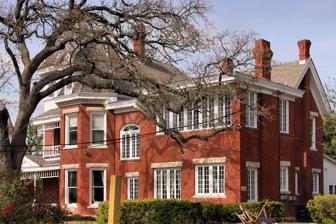
Building: Sheeks–Robertson House
Country: United States of America
Year built: 1897
Historic house in Texas, United States United States historic place Sheeks–Robertson House U.S. National Register of Historic Places The Sheeks–Robertson House in 2014 Show map of Texas Show map of the United States Location 610 West Lynn Street, Austin, Texas Coordinates 30°16′29.30″N 97°45′45.55″W / 30.2748056°N 97.7626528°W / 30.2748056; -97.7626528 Built 1897 NRHP reference No. 76002073 Added to NRHP June 24, 1976 The Sheeks–Robertson House is a historic home in downtown Austin, Texas . The home is located at Sixth Street and West Lynn. It was added to the National Register of Historic Places in 1976. References ^ Betty Baker Rules: Austin Chronicle, April 2, 2004 v t e City of Austin Slogan: Live Music Capital of the World Attractions Austin Zoo Circuit of the Americas Darrell K Royal–Texas Memorial Stadium Dell Diamond Driskill Hotel Frank Erwin Center NLand State Capitol Texas Governor's Mansion Treaty Oak UFCU Disch-Falk Field University of Texas Tower Zach Theatre History 1839 city plan 1928 city plan Austin Dam failure Capitol View Corridors COVID-19 pandemic French Legation Greater Austin Stephen F. Austin Texas Archive War Timeline Treaty Oak Waterloo, Texas Education Tertiary Austin Community College Concordia University Texas Huston–Tillotson University St. Edward's University University of Texas School districts Austin ISD template Del Valle ISD Eanes ISD Hays CISD Leander ISD Lake Travis ISD Manor ISD Pflugerville ISD State schools Texas School for the Blind and Visually Impaired Texas School for the Deaf Closed Texas Blind, Deaf, and Orphan School Libraries Austin Public Library Lorenzo de Zavala State Archives and Library Building Government City Hall Camp Mabry City Council ( 1 , 2 , 3 , 4 , 5 , 6 , 7 , 8 , 9 , 10 ) Fire Health Police Industry General Amy's Ice Creams Golfsmith Keller Williams Realty Schlotzsky's Torchy's Tacos Whole Foods Market Creative arts Alamo Drafthouse Cinema / Drafthouse Films Austin Film Society Collings Guitars Devolver Digital Gunfire Games Inner Sanctum Records Powerhouse Animation Studios Retro Studios Rooster Teeth Troublemaker Studios Waterloo Records Western Vinyl Technology Advanced Technology Development Facility (ATDF) Cirrus Logic Dell Freescale Semiconductor Luminex Corporation MCC National Instruments Silicon Labs Valence Technology Museums Austin History Center Austin Museum of Digital Art Blanton Museum of Art Bullock Texas State History Museum The Contemporary Austin The Contemporary Austin - Laguna Gloria The Contemporary Austin – Jones Center on Congress Avenue Dolph Briscoe Center for American History Elisabet Ney Museum French Legation Museum George Washington Carver Museum and Cultural Center Harry Ransom Humanities Research Center Jacob Fontaine Religious Museum Lady Bird Johnson Wildflower Center Lyndon Baines Johnson Library and Museum Mexic-Arte Museum Neill-Cochran House Museum O. Henry Museum South Austin Museum of Popular Culture Texas Memorial Museum Texas Military Forces Museum Texas State Capitol Visitors Center Umlauf Sculpture Garden and Museum Women and Their Work Music Antone's Armadillo World Headquarters Austin City Limits Austin Opera Austin Symphony Orchestra Cinematic Symphony Emo's Germania Insurance Amphitheater SXSW Neighborhoods Allandale Anderson Mill Barton Hills Blackland Bouldin Creek Bremond Block Historic District Brentwood Bryker Woods Canyon Creek Chinatown Circle C Ranch Clarksville Congress Avenue Copperfield Crestview Dawson Dove Springs Downtown Austin The Drag East Cesar Chavez East Riverside-Oltorf Easton Park French Place Galindo Granada Hills Hancock Hyde Park Historic District Jollyville Montopolis Moore's Crossing Historic District Mueller Community North Burnet–Gateway North Shoal Creek Northwest Hills Oak Hill Old West Austin Onion Creek Pemberton Heights Rainey Street Rosedale Saint John Scenic Brook Shadow Lawn Historic District Sixth Street South Congress South Lamar South River City Spyglass-Barton's Bluff Swedish Hill Tarrytown Travis Heights Waters Park West Campus Westgate West Line Willow-Spence Streets Windsor Hills Windsor Park Wooten Zilker Parks and recreation Auditorium Shores Barton Creek Barton Springs Big Walnut Creek Bull Creek Colorado River Deep Eddy Pool Emma Long Hippie Hollow Lady Bird Lake Lake Austin Lake Travis Lake Walter E. Long McKinney Falls Mount Bonnell Pease Park Republic Square Rosewood Park Walnut Creek Park Wild Basin Zilker Park Transportation Public Austin–Bergstrom International Airport CapMetro CapMetro Bus CapMetro Rail CapMetro Rapid Capital Area Rural Transportation System Freeways MoPac Expressway Interstate 35 Pickle Parkway SH 71 US 290 US 183 Streets Congress Avenue Guadalupe Street Sixth Street Bridges Ann W. Richards Congress Avenue Bridge Lamar Boulevard Bridge Larry Monroe Forever Bridge Montopolis Bridge Pennybacker Bridge Pfluger Pedestrian Bridge West Fifth Street Bridge West Sixth Street Bridge Culture Chili's at 45th and Lamar Keep Austin Weird Leslie Cochran Occupy Austin Spamarama Weird City Sports Austin Aztex FC Austin Bold FC Austin FC Austin FC II Austin Gilgronis Austin Huns Austin Lightning Austin Lady Lone Stars Austin Lone Stars Austin Outlaws Austin Rise FC Austin Spurs Austin Thunder Austin United FC FC Austin Elite LOVB Austin Round Rock Express Texas Stars v t e National Register of Historic Places in Austin, Texas Archaeological Andrew M. Cox Ranch Site Levi Rock Shelter Smith Rock Shelter Business Arnold Bakery Austin Daily Tribune Building Blue Bonnet Court Brown Building Cambridge Tower Driskill Hotel Goodman Building Green Pastures Haehnel Building Lundberg Bakery Millett Opera House Norwood Tower Paramount Theatre J. P. Schneider Store Scholz Garten Victory Grill Westgate Tower Civic All Saints' Episcopal Church Anderson Stadium Austin Central Fire Station 1 Baker Center Austin Fire Drill Tower Austin History Center Austin State Hospital Battle Hall Camp Mabry George Washington Carver Museum and Cultural Center Central Christian Church Elisabet Ney Museum French Legation General Land Office Building Gethsemane Lutheran Church Dewitt C. Greer State Highway Building Hyde Park Presbyterian Church Lamar Boulevard Bridge Littlefield House Montopolis Bridge Moonlight Towers O. Henry Hall Oakwood Cemetery Royal Arch Masonic Lodge James E. Rudder State Office Building St. David's Episcopal Church St. Edward's University Main Building St. Mary's Cathedral Scottish Rite Dormitory Seaholm Power Plant Texas Federation of Women's Clubs Headquarters Texas Governor's Mansion Texas State Capitol Texas State Cemetery Third Street Railroad Trestle Town Lake Gazebo United States Courthouse (1936) University Baptist Church University Junior High School Anthony and Louise Viaer Alumni Hall Wesley United Methodist Church West Fifth Street Bridge West Sixth Street Bridge Districts Bremond Block Historic District Clarksville Historic District Congress Avenue Historic District Hyde Park Historic District Little Campus Moore's Crossing Historic District Old West Austin Historic District Rainey Street Historic District Shadow Lawn Historic District Sixth Street Historic District Swedish Hill Historic District Travis Heights-Fairview Park Historic District West Line Historic District Willow–Spence Streets Historic District Private Aynesworth–Wright House Judge Robert Lynn Batts House Genaro P. and Carolina Briones House Brizendine House Carrington–Covert House Daniel H. and William T. Caswell Houses Frank M. and Annie G. Covert House Cox–Craddock House J. Frank Dobie House Fischer House Granger House and The Perch Hildreth–Flanagan–Heierman House Henry Hirshfeld House and Cottage A. J. Jernigan House Keith House Laguna Gloria Peter and Clotilde Shipe Mansbendel House Mayfield–Gutsch Estate McKinney Homestead Millett Opera House Neill–Cochran House Oliphant–Walker House Page–Gilbert House Perry Estate–St. Mary's Academy William Sidney Porter House Louis and Mathilde Reuter House Roberts Clinic Robinson–Macken House Sheeks–Robertson House Col. Monroe M. Shipe House Smith–Marcuse–Lowry House Southgate–Lewis House Wahrenberger House Woodlawn Goodall Wooten House Worrell–Ettlinger House Ziller House Recreational Barton Springs Deep Eddy Pool Lions Municipal Golf Course Mount Bonnell Wooldridge Park Zilker Park This article about a building or structure in Texas is a stub . You can help Wikipedia by expanding it . v t e This article about a property in Texas on the National Register of Historic Places is a stub . You can help Wikipedia by expanding it . v t e